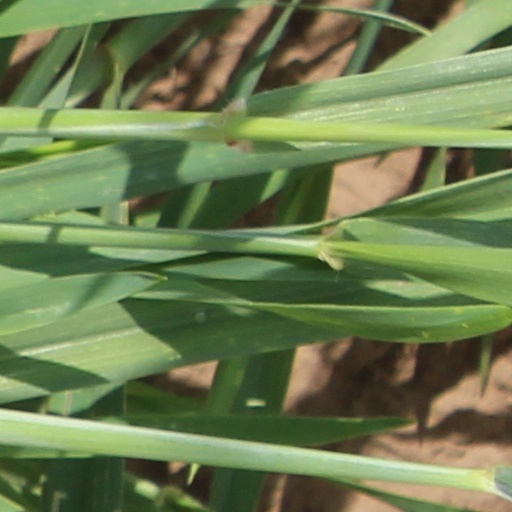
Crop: wheat